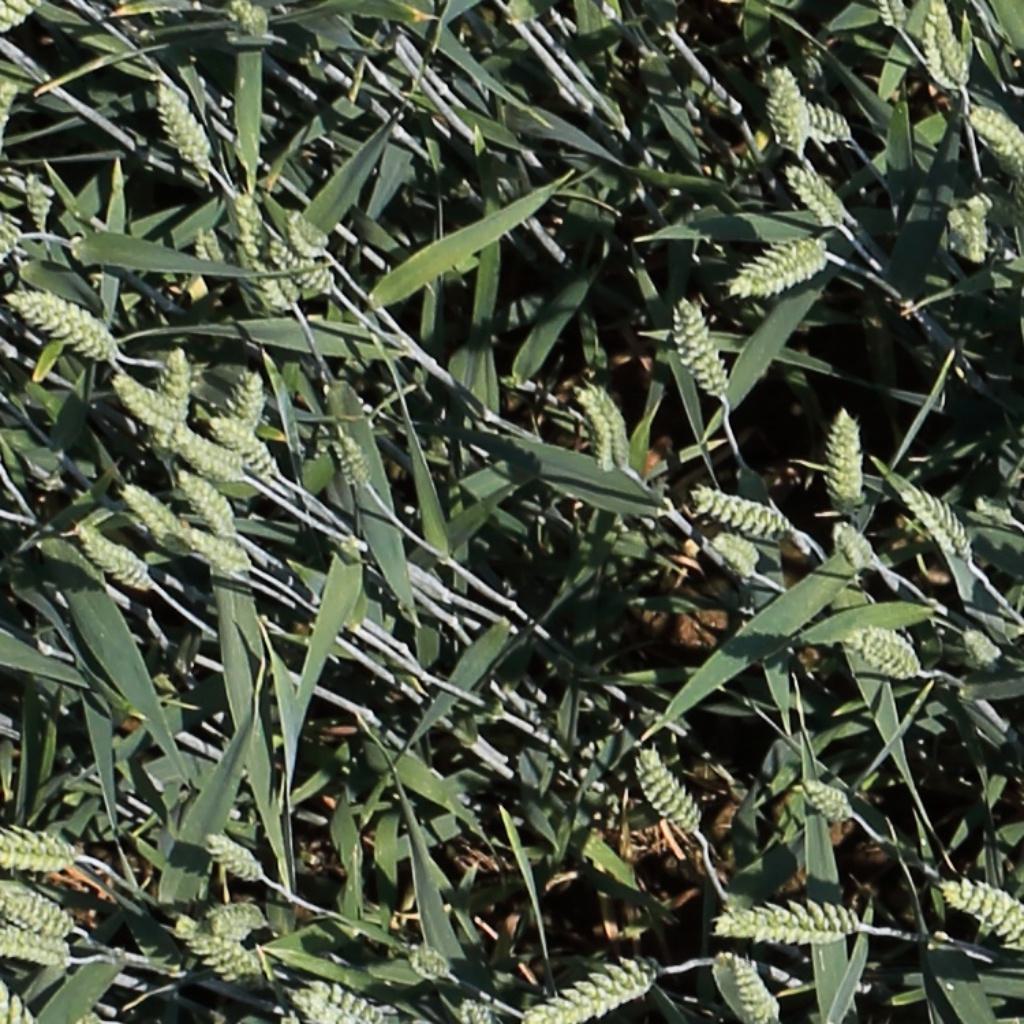
Country: Switzerland
Location: Usask
Wheat development stage: Filling